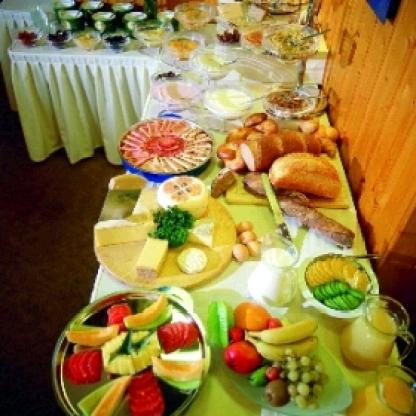
Scene: Indoor